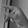
ASL letter: P